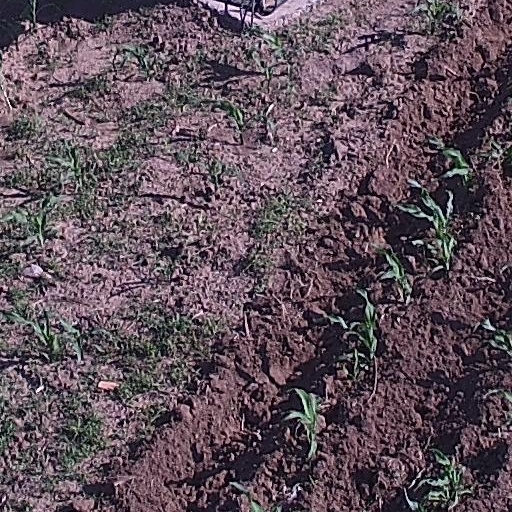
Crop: maize; corn